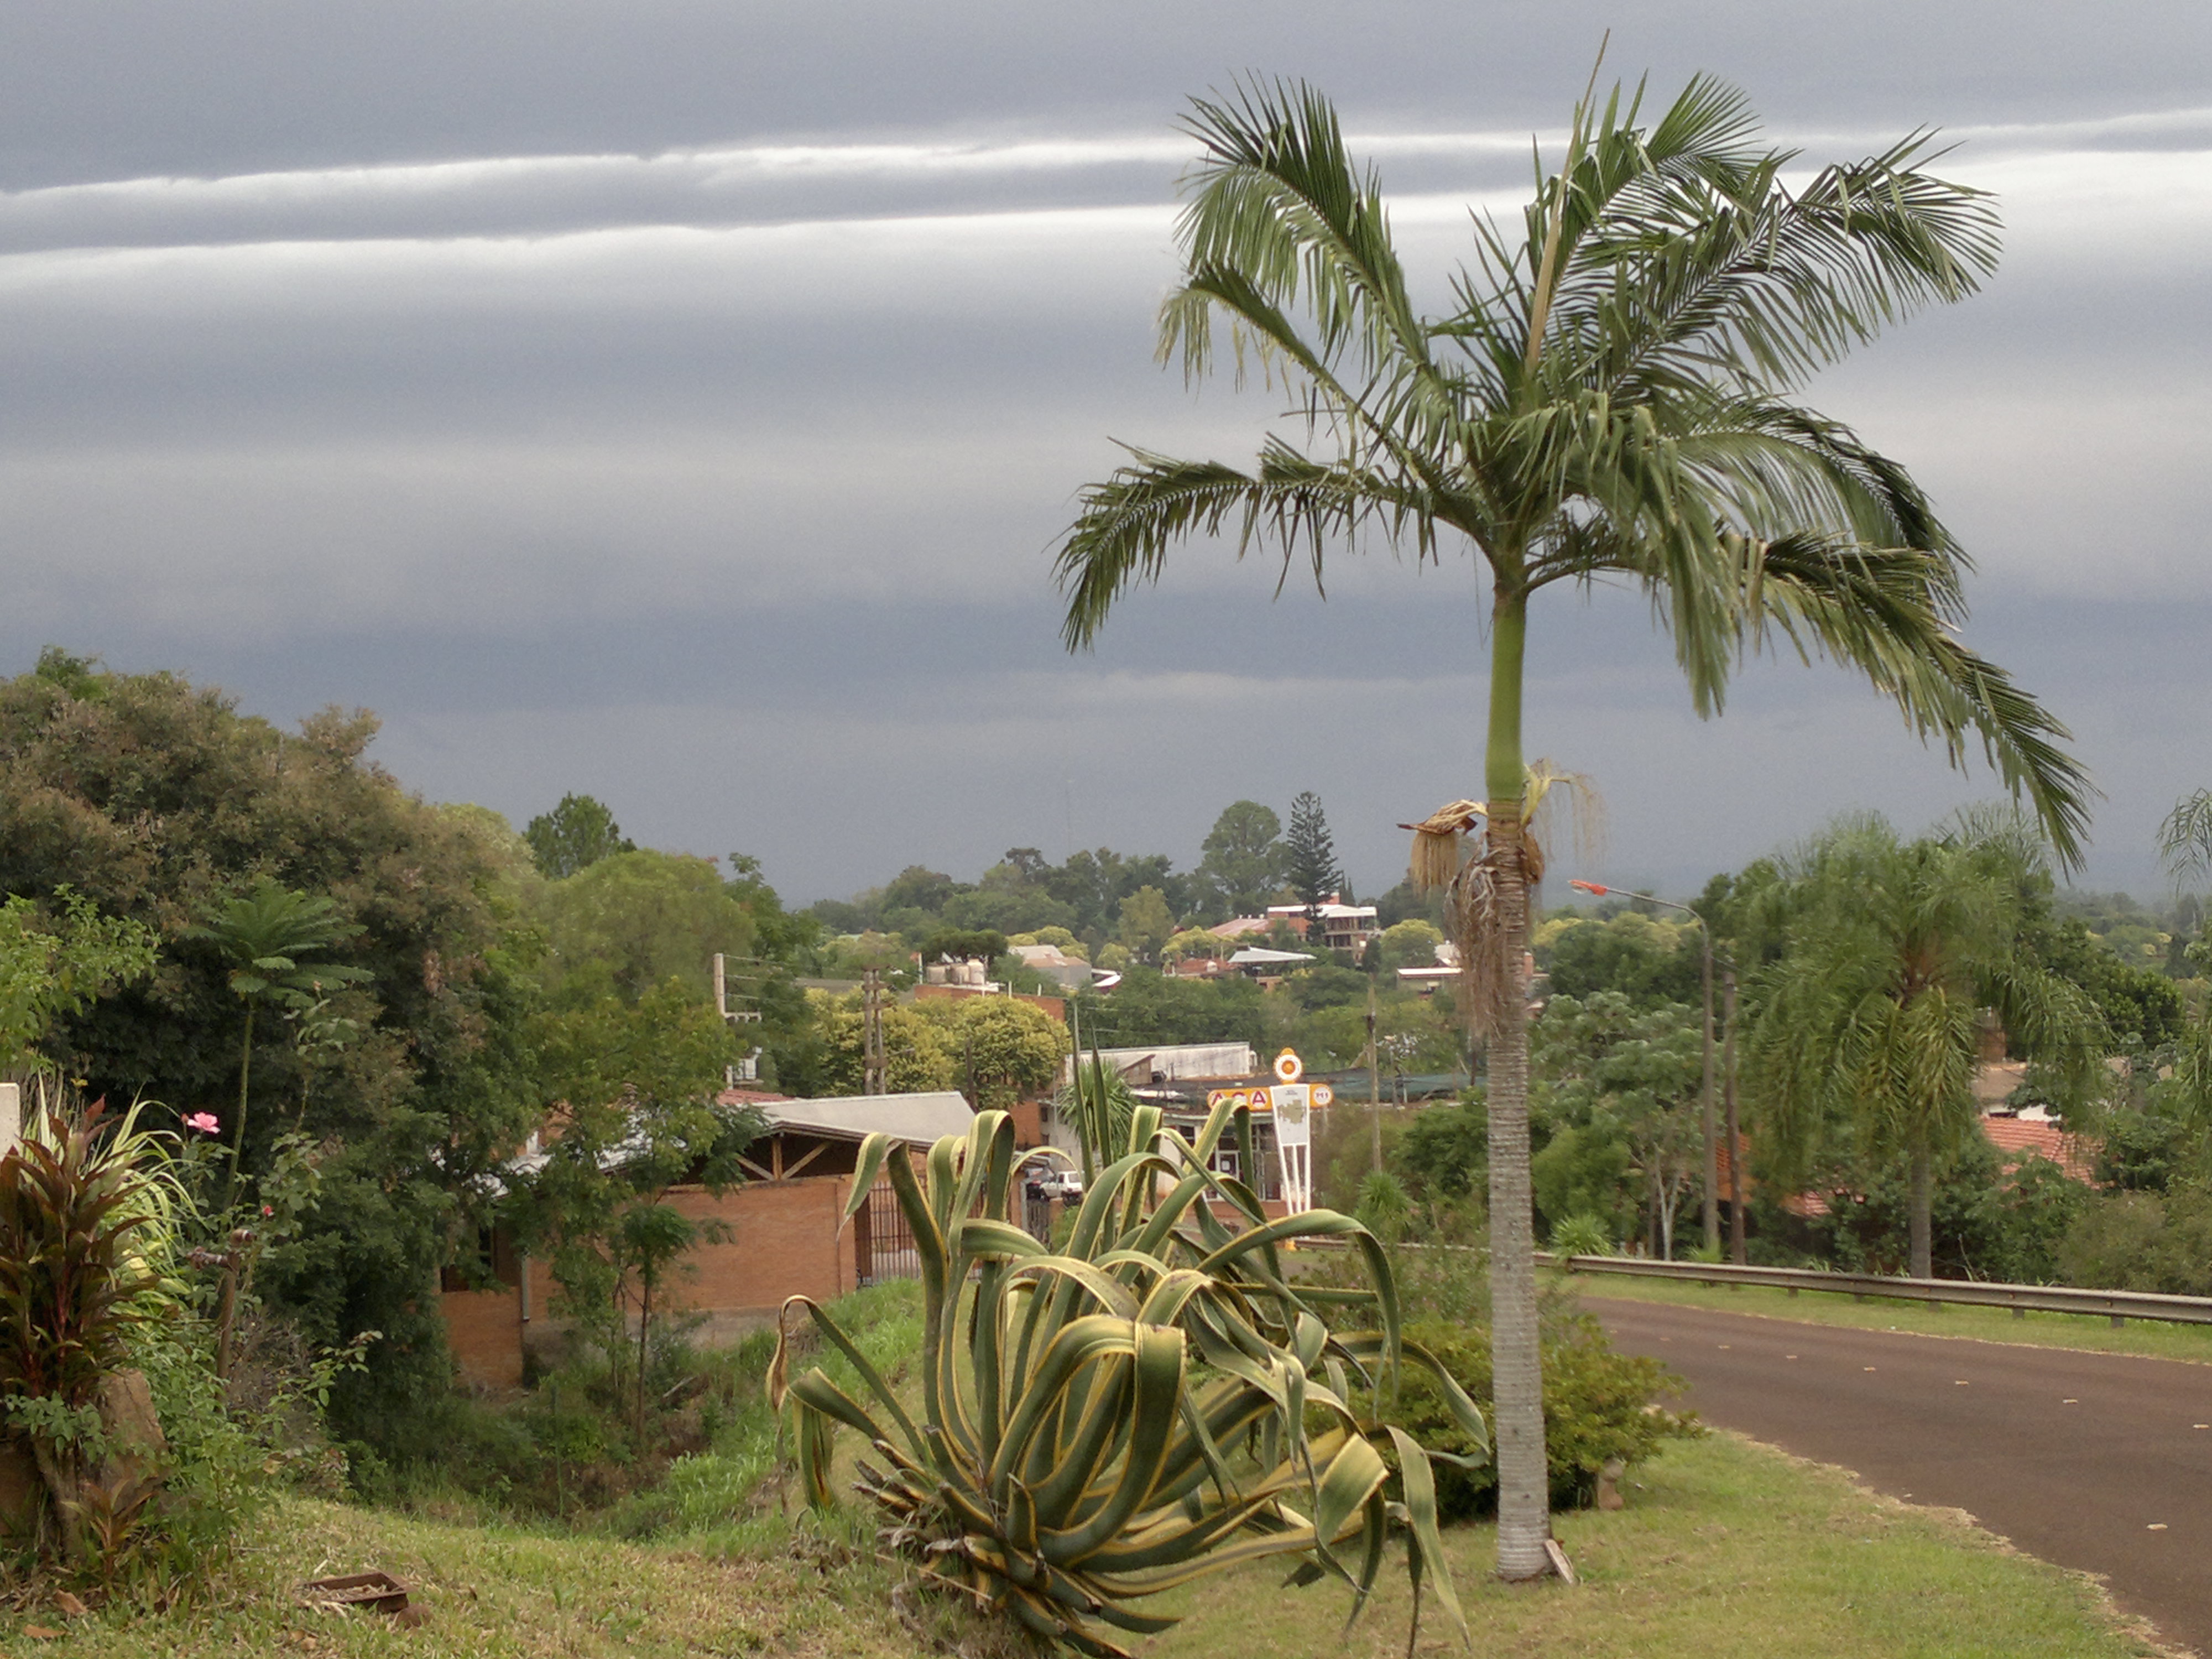
beach, sea, coast, tree, plant, flower, vacation, jungle, bay, nubes, tormenta, estate, misiones, hotelacaeldorado, tropics, rural area, woody plant, arecales, palm family